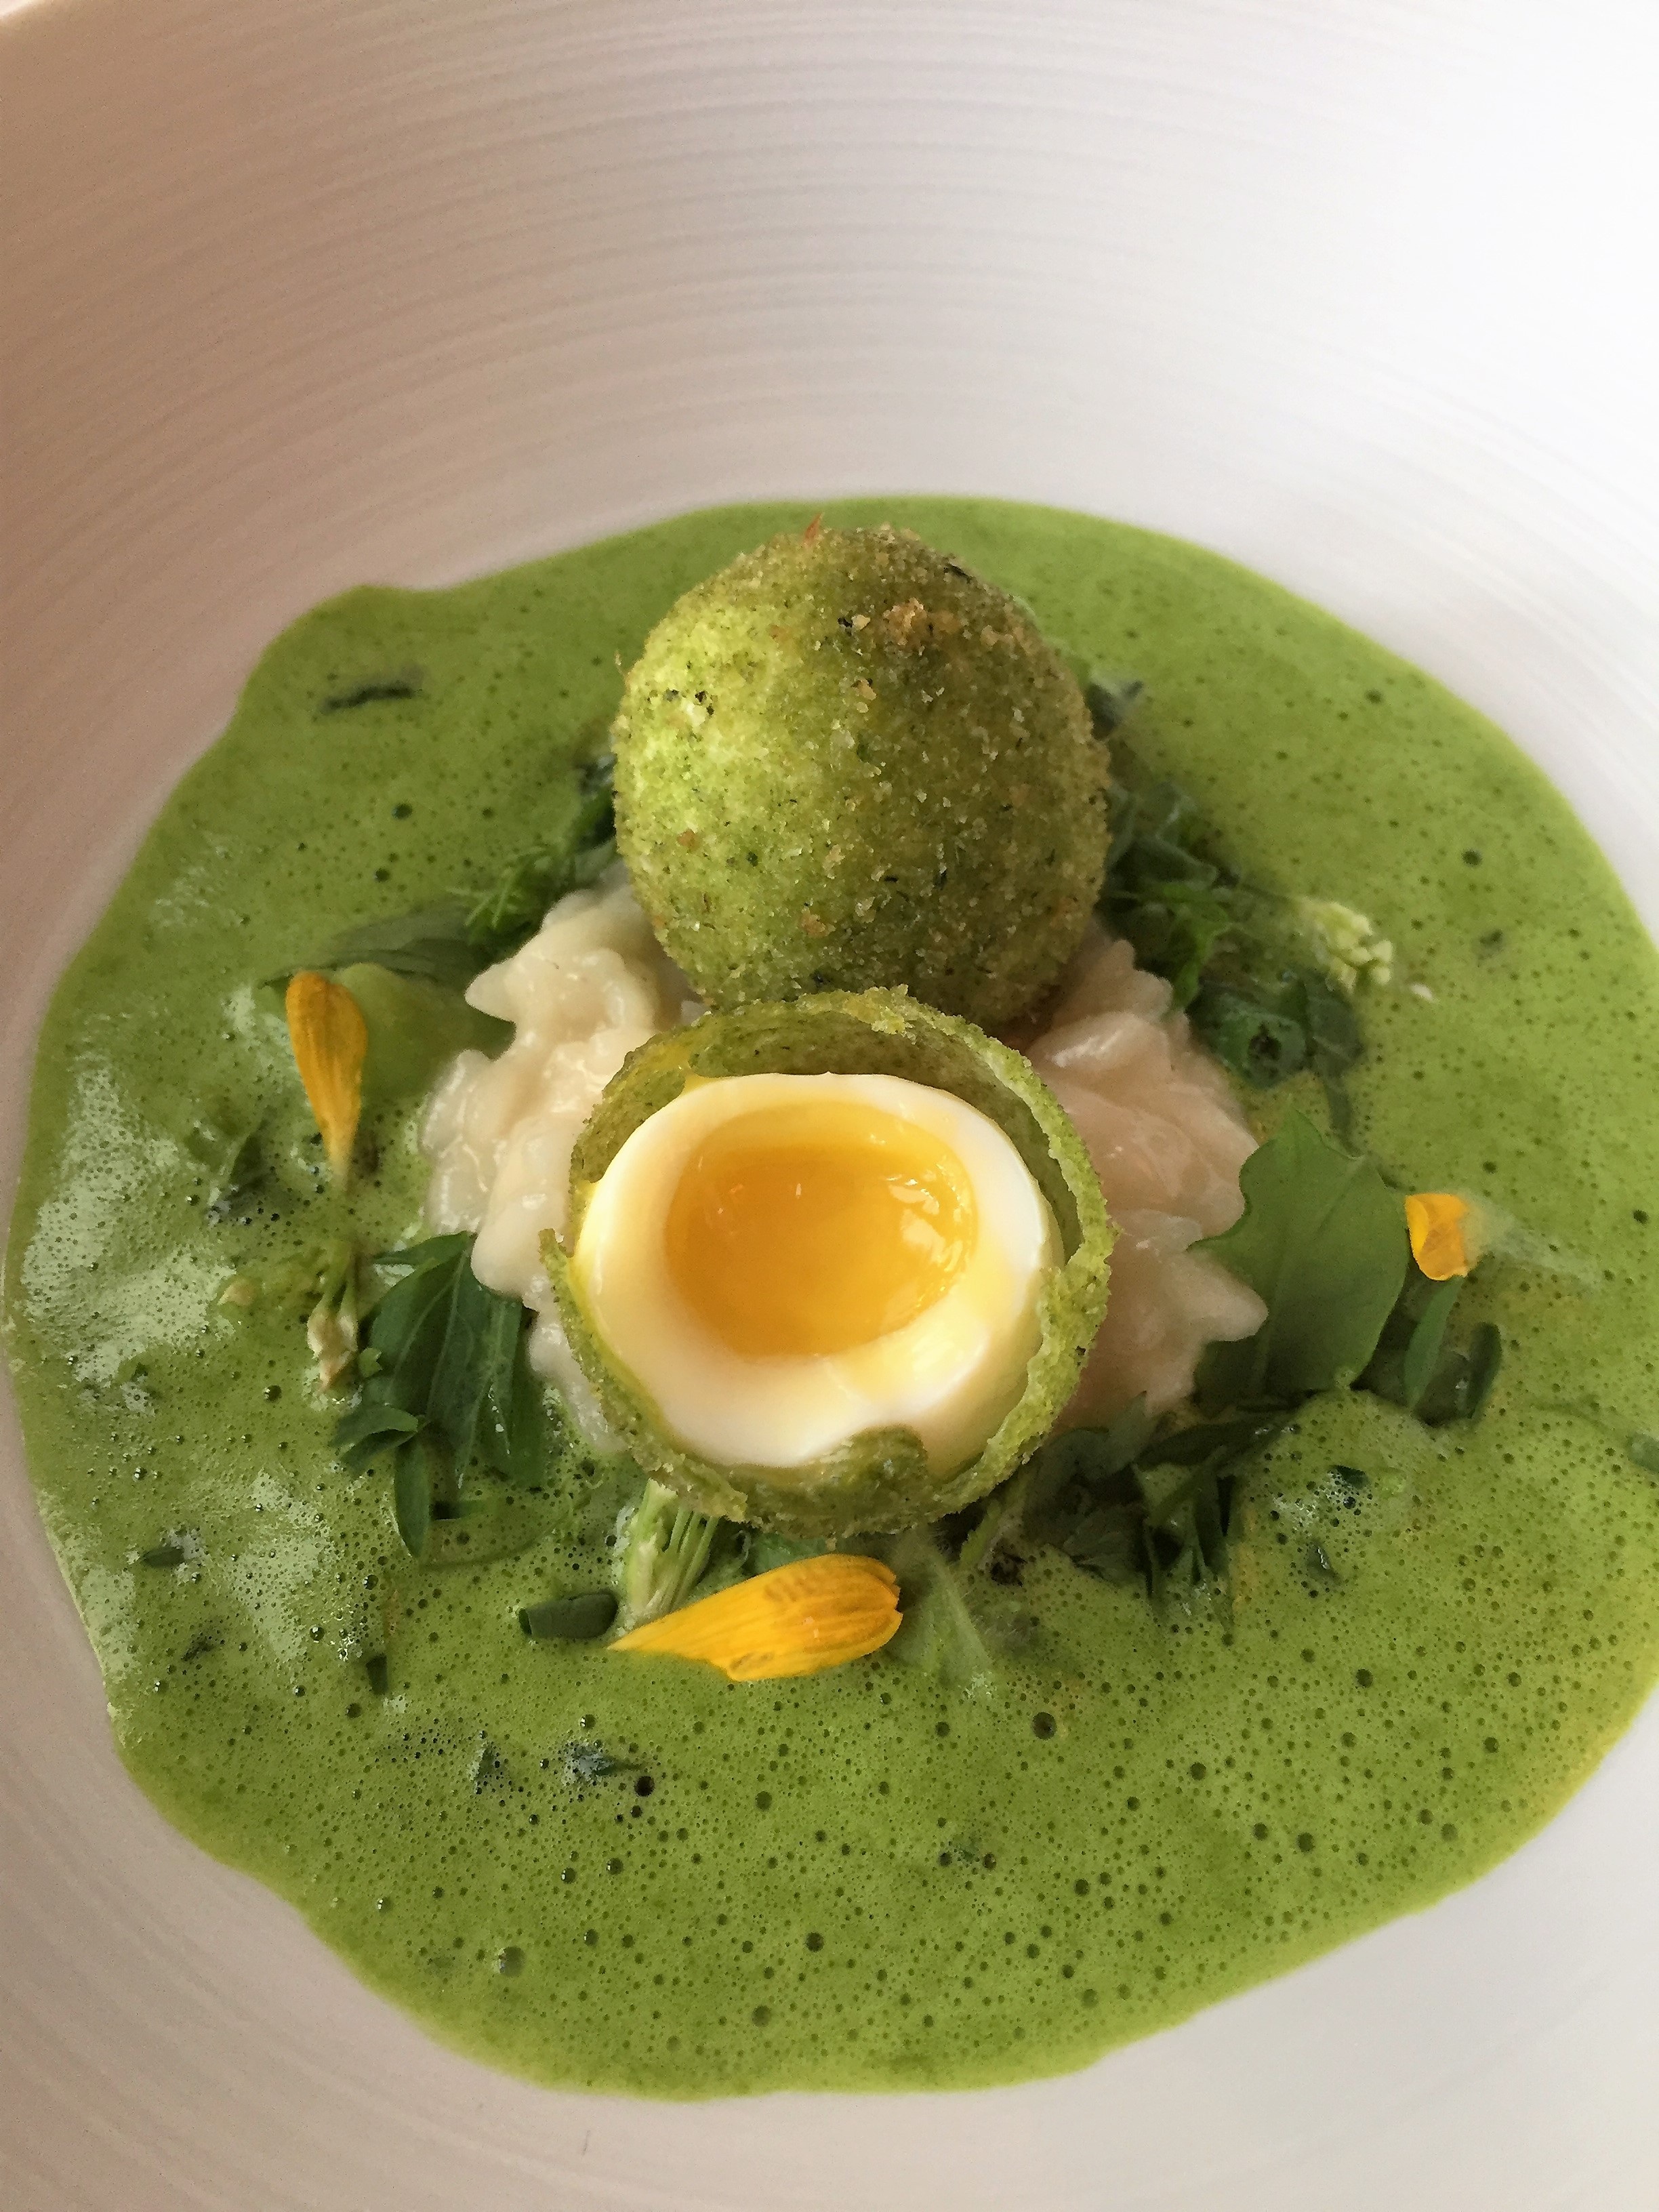
restaurant, dish, meal, food, produce, vegetable, kitchen, eat, cuisine, cook, main course, court, vegetarian food, green sauce